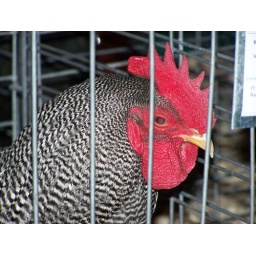
black and white and red all over